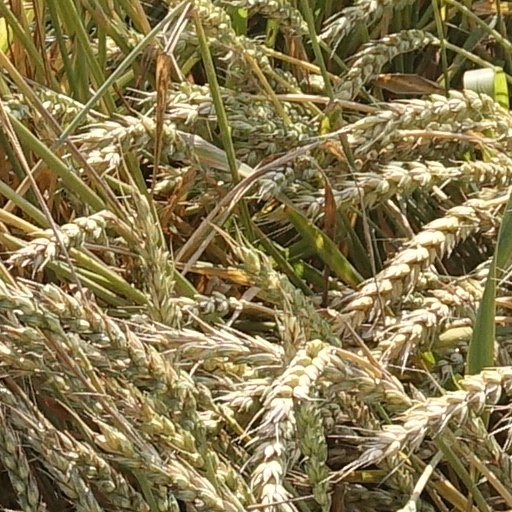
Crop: wheat